Alexey Kozlov (intelligence officer)

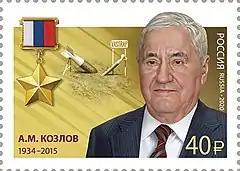
Kozlov on a 2020 Russian stamp

Kozlov's father was a World War II veteran, who fought in the Battle of Kursk as a tank battalion officer. In 1953 Kozlov entered the Moscow State Institute of International Relations, where he studied German and Danish. During his last year at the institute he was sent to Denmark for language practice. He later also became fluent in English, French and Italian.